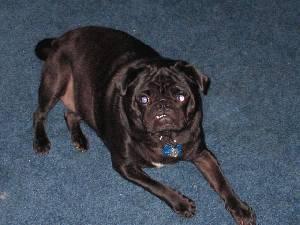
pug